Ptolemy XII Auletes

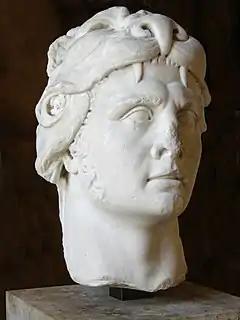

Ptolemy IX made an attempt to reclaim the Ptolemaic throne in 103 BC by invading Judaea. At the start of this war, Cleopatra III sent her grandsons to the island of Kos along with her treasure in order to protect them. There, Ptolemy XII and Ptolemy of Cyprus seem to have been captured by Mithridates VI of Pontus in 88 BC, at the outbreak of the First Mithridatic War. Ironically, their father had reclaimed the Egyptian throne around the same time. They were held by Mithridates as hostages until 80 BC. At some point during this period, probably in 81 or 80 BC, they were engaged to two of Mithridates' daughters, Mithridatis and Nyssa. Meanwhile, Ptolemy IX died in December 81 BC and was succeeded by Berenice III. In April 80 BC, Ptolemy X's son Ptolemy XI was installed as Berenice III's husband and co-regent. He promptly murdered her and was himself killed by an angry Alexandrian mob. The Alexandrians then summoned Ptolemy XII to Egypt to assume the kingship; his brother, also named Ptolemy, became king of Cyprus, where he would reign until 58 BC.